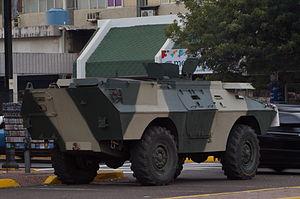
L'Armée Nationale de la République bolivarienne du Venezuela est l'armée de terre des forces armées vénézuéliennes.